Battle of Culiacán

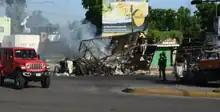
Culiacán the day after the battle.

The Battle of Culiacán, also known locally as the Culiacanazo and Black Thursday, was a failed attempt to capture Ovidio Guzmán López, son of Sinaloa Cartel kingpin Joaquín "El Chapo" Guzmán, who was wanted in the United States for drug trafficking.